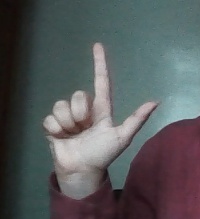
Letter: laam